Circle Limit III

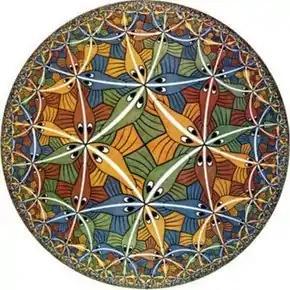
"Circle Limit III", 1959

Circle Limit III is a woodcut made in 1959 by Dutch artist M. C. Escher, in which "strings of fish shoot up like rockets from infinitely far away" and then "fall back again whence they came".